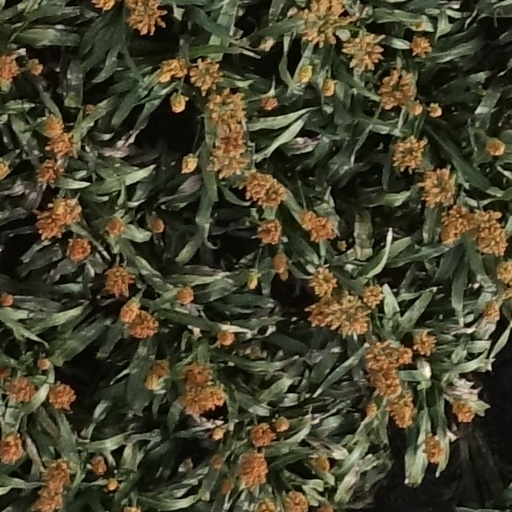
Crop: sorghum